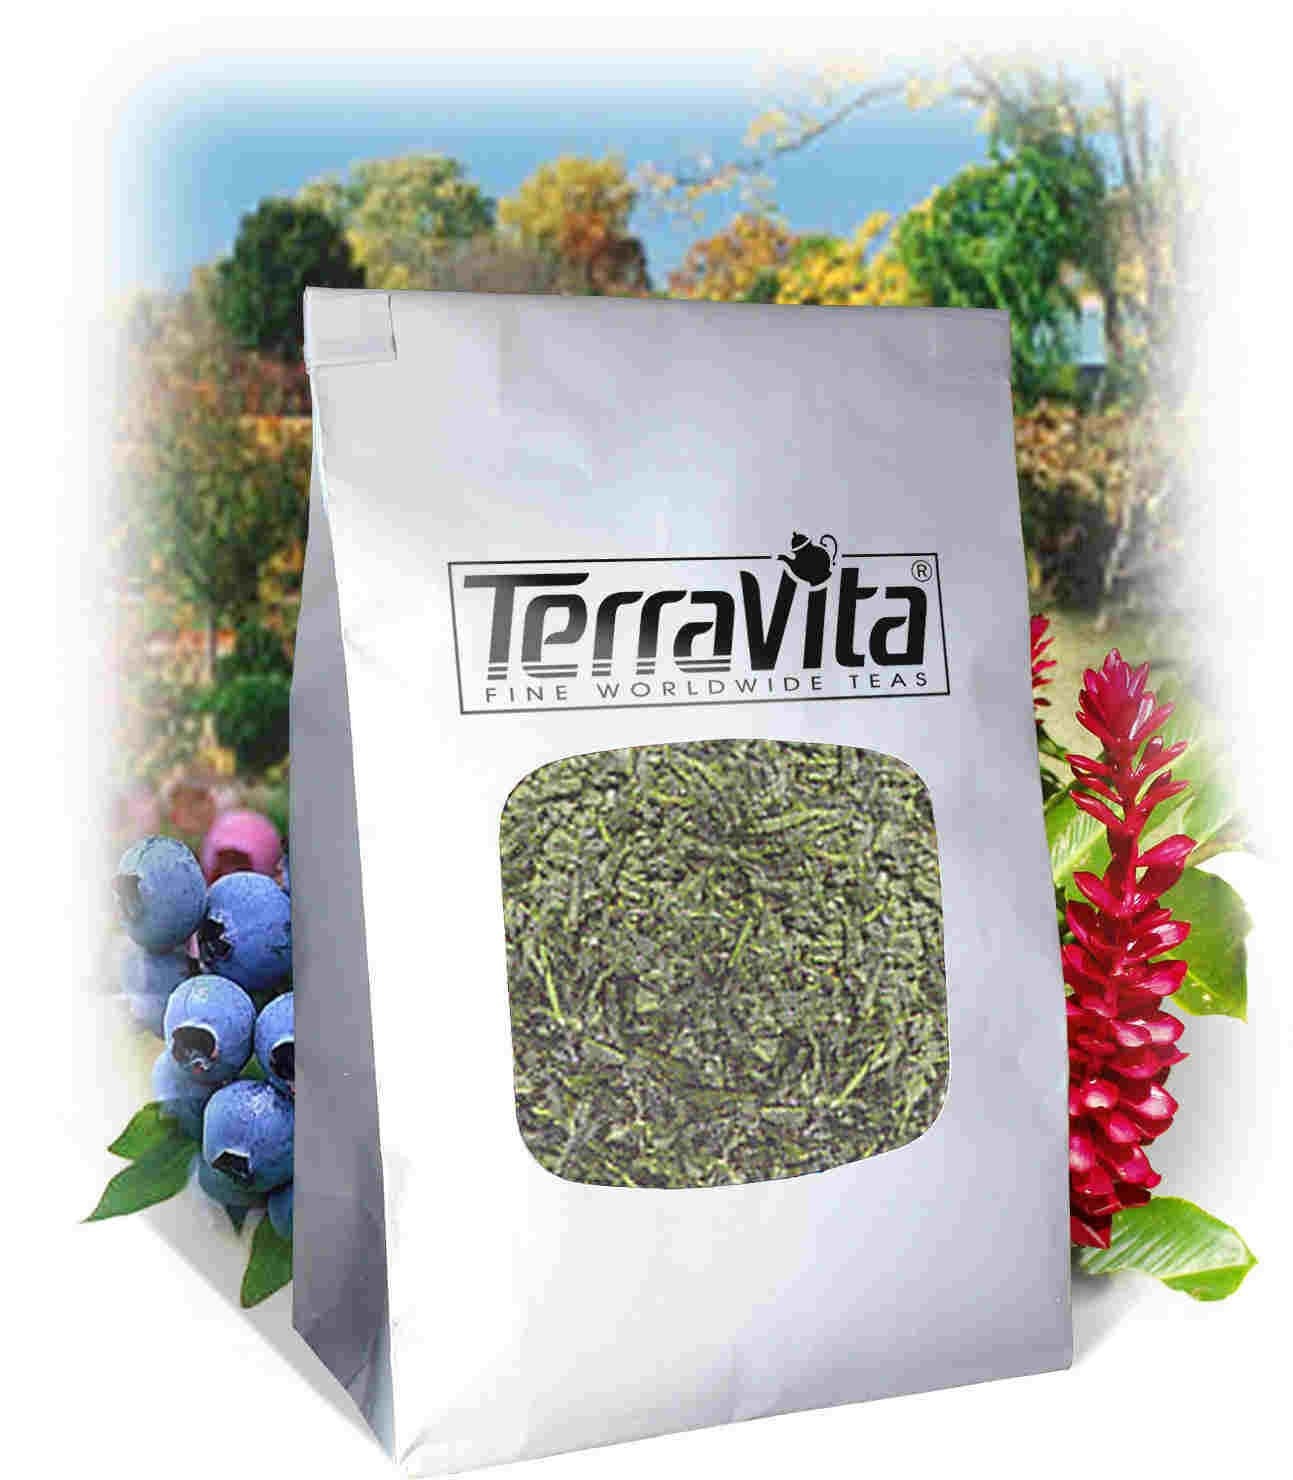
Item Name: Plantain Leaf (Certified Organic) Tea (Loose) (4 oz, ZIN: 518663)
Bullet Point: Plantain is the name for plants of genus Plantago, which are chiefly an annual or perennial weed. This rosette forming plant has many broad and rounded long stalked leaves. Each leaf is almost hairless and they can grow up to 8 inches long. All of the leaves have well defined veins. Plantain is a very common weed found throughout the United States and Canada. It can be found in bare trodden areas, in waste lands, backyards, roadsides and near rail road tracks. - The flowers are borne in spikes
Product Description: Plantain is the name for plants of genus Plantago, which are chiefly an annual or perennial weed. This rosette forming plant has many broad and rounded long stalked leaves. Each leaf is almost hairless and they can grow up to 8 inches long. All of the leaves have well defined veins. Plantain is a very common weed found throughout the United States and Canada. It can be found in bare trodden areas, in waste lands, backyards, roadsides and near rail road tracks. - The flowers are borne in spikes and are usually about 12 inches long. They appear to be green since the white petals are so tiny. As the flowers grow they will appear at first to be mauve and later yellow. The fruit ing spike of plantain is similar to the flowers in shape but is brown with many small hard fruits attached. - Broad leaf and lance leaf plantain are the two forms of this plant used as natural health. They have similar properties. The crushed leaves of these plants c - Traditionally used to help support breathing health, bowel and digestive tract health, diarrhea, nasal congestion, healthy digestion and much more. - Hot tea brewing method: Bring freshly drawn cold water to a rolling boil. Place 1 teaspoon of tea for each cup into the teapot. Pour the boiling water into the pot, cover and let steep for 2-4 minutes. Pour into your cup; add milk and natural sweetener to taste. - Iced tea brewing method: (to make 1 liter/quart): Place 5 teaspoons of tea into a teapot or heat resistant pitcher. Pour 1 1/4 cups of freshly boiled water over the tea itself. Steep for 5 minutes. Quarter fill a serving pitcher with cold water. Pour the tea into the serving pitcher straining the tea. Add ice and top-up with cold water. Garnish and sweeten to taste. - TerraVita is an exclusive line of premium-quality, natural so
Value: 4.0
Unit: Ounce

Price: 19.14